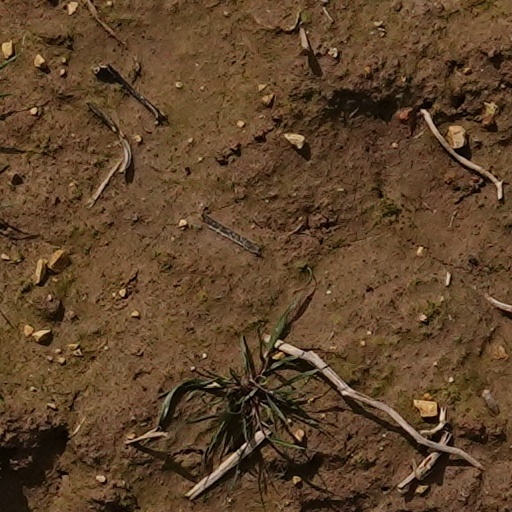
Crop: wheat